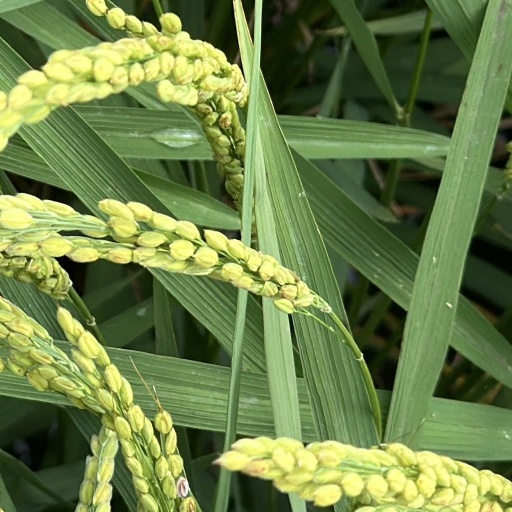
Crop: rice